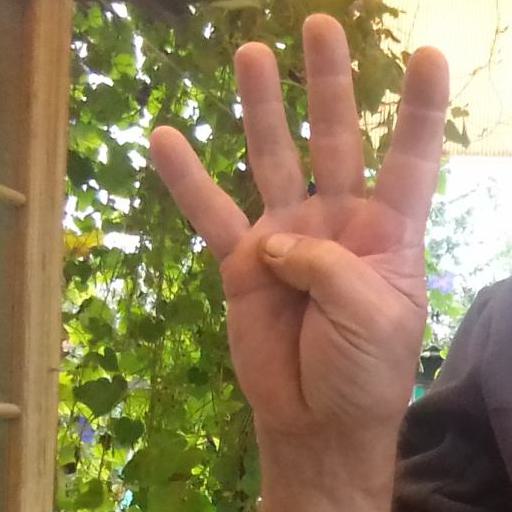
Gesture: four